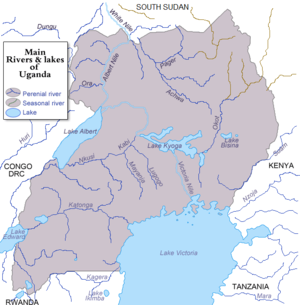
Albertsøen
Albertsøen ses øverst til venstre på kortet ved grænsen til Congo
"Albertsøen, også Lake Albert og Albert Nyanza og tidligere Lake Mobutu Sese Seko. Albertsøen er den nordligste i kæden af søer i ""The Great Rift Valley"". Det er Afrikas syvendestørste sø. Den er omkring 160 km lang og 30 km bred.